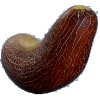
Label: Cucumber Ripe 1